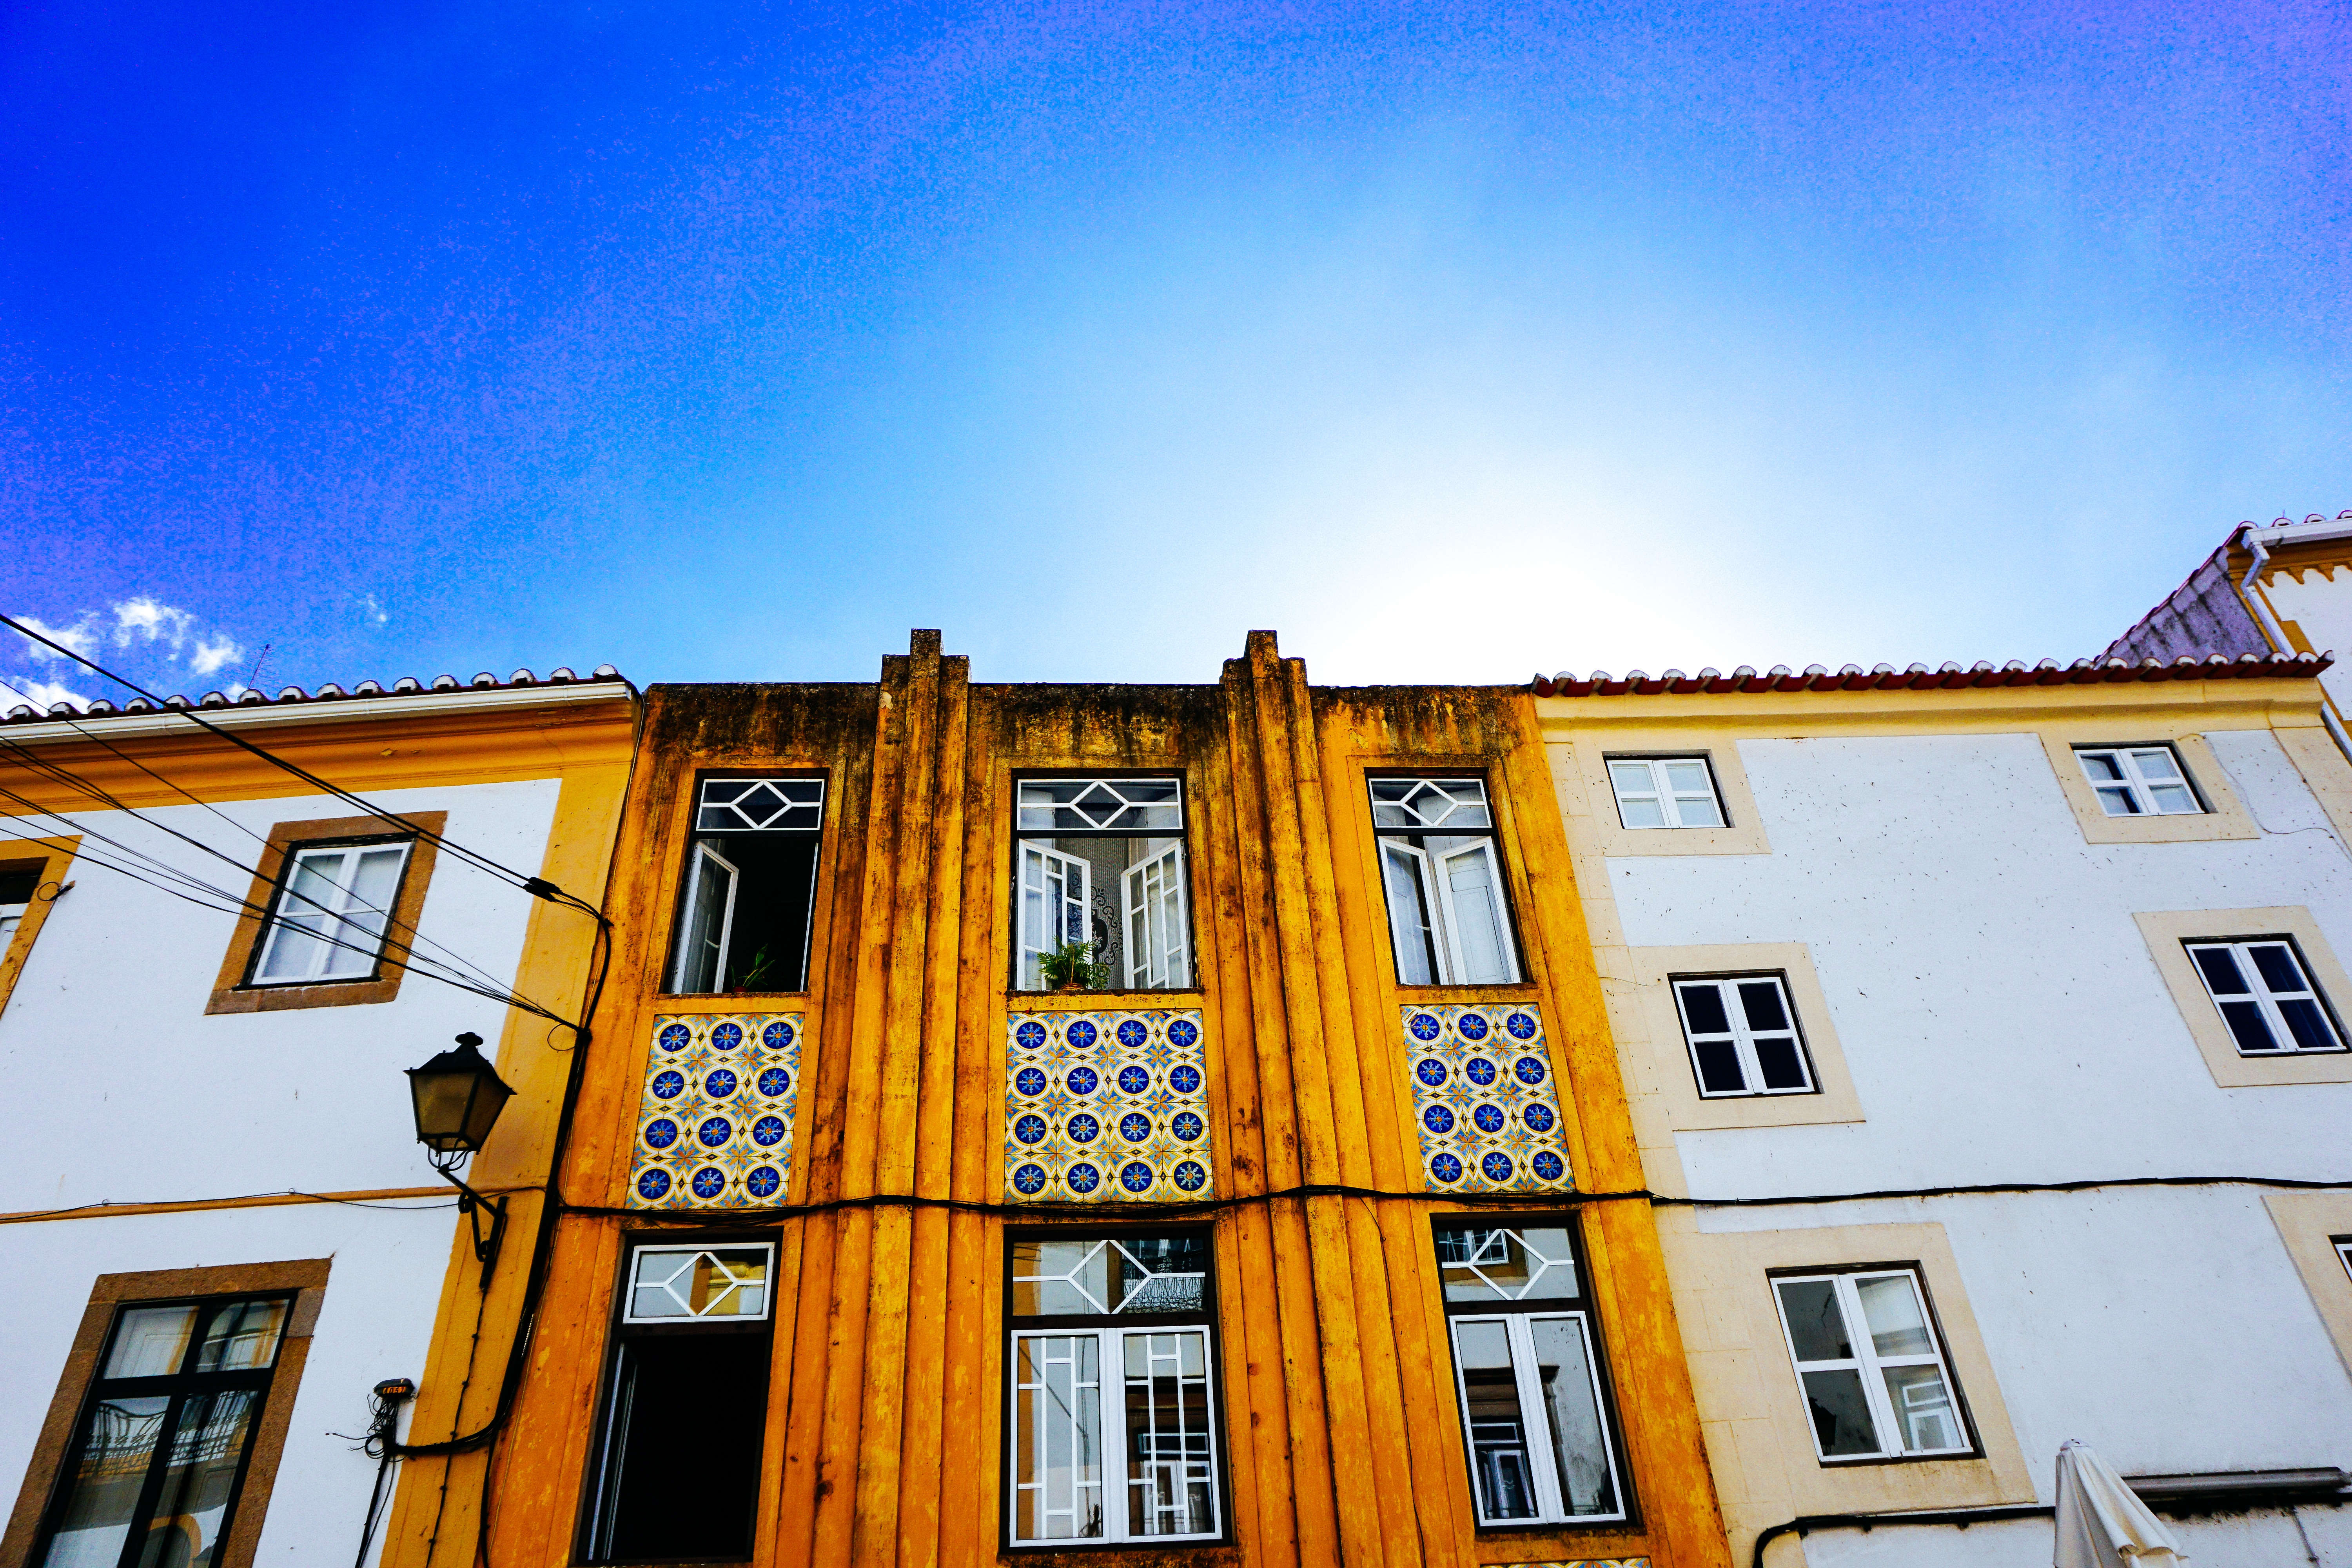
architecture, house, window, building, color, facade, shape, neighbourhood, urban area